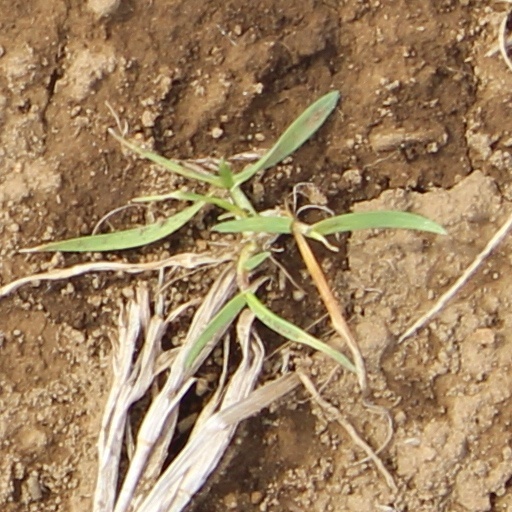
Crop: wheat